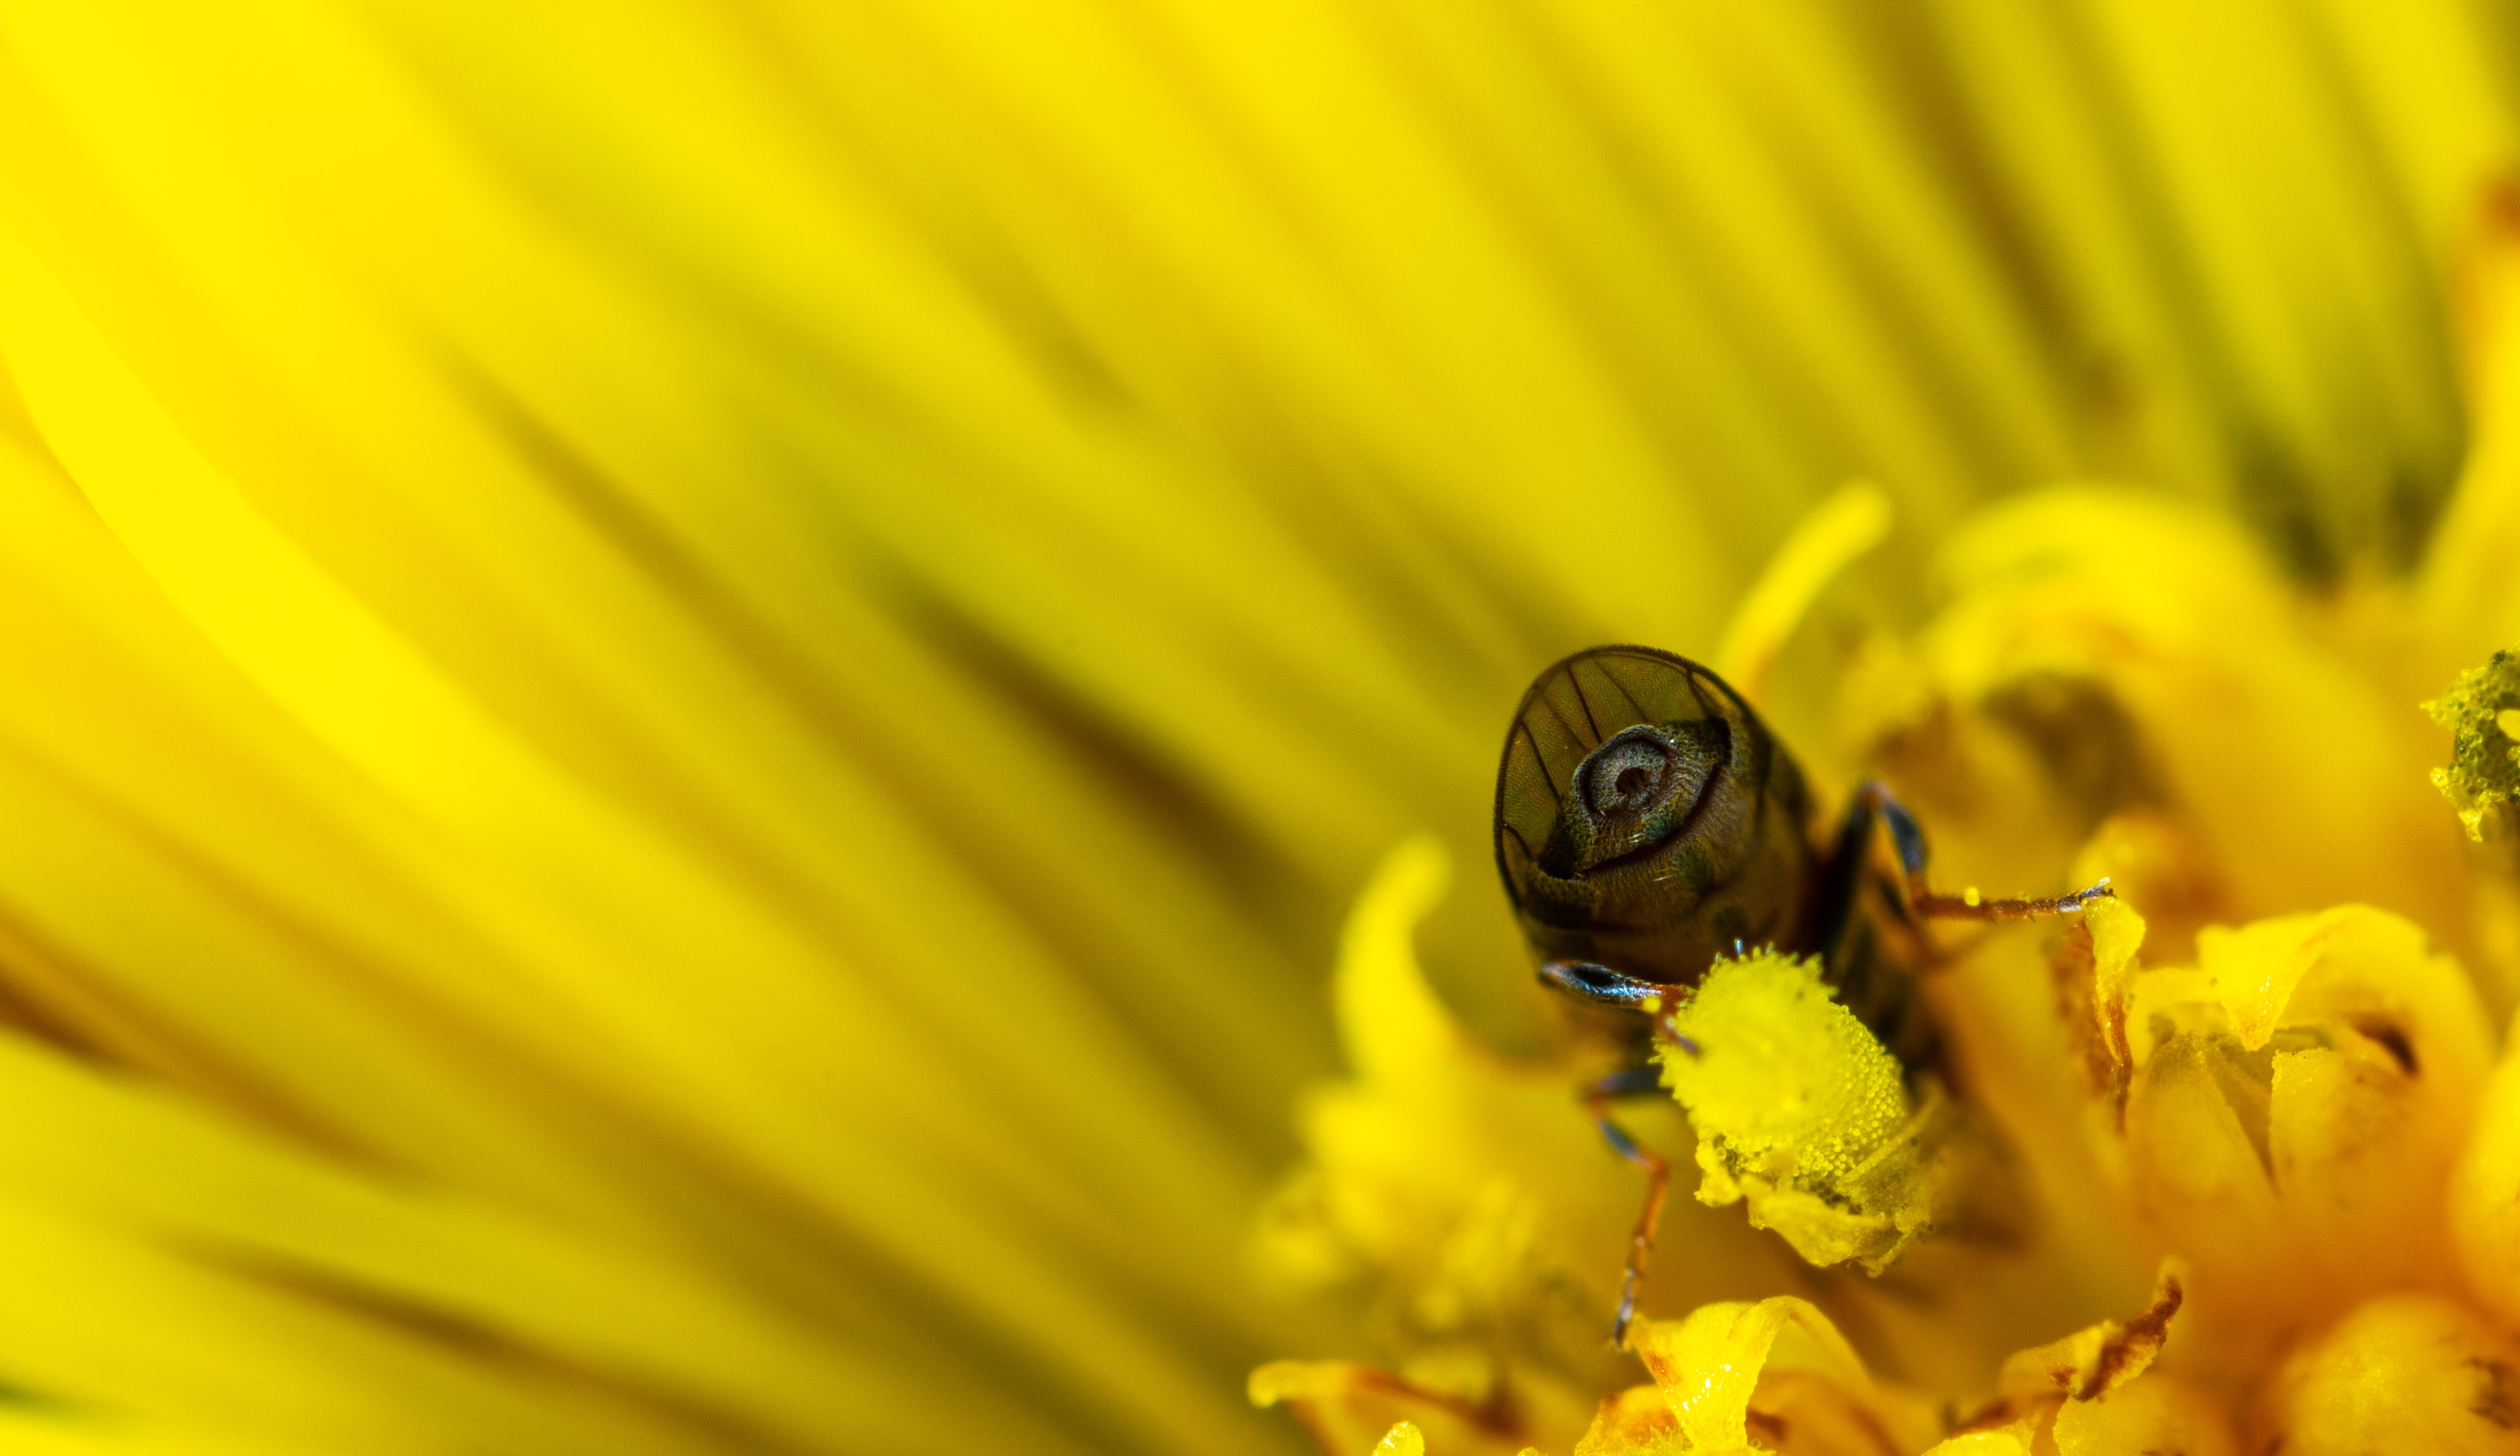
yellow, honeybee, macro photography, Megachilidae, flower, pollen, insect, bee, close up, plant, hoverfly, membrane winged insect, invertebrate, pollinator, petal, nectar, pest, flowering plant, photography, bee pollen, fly, sunflower, carpenter bee, wasp, goldenrod